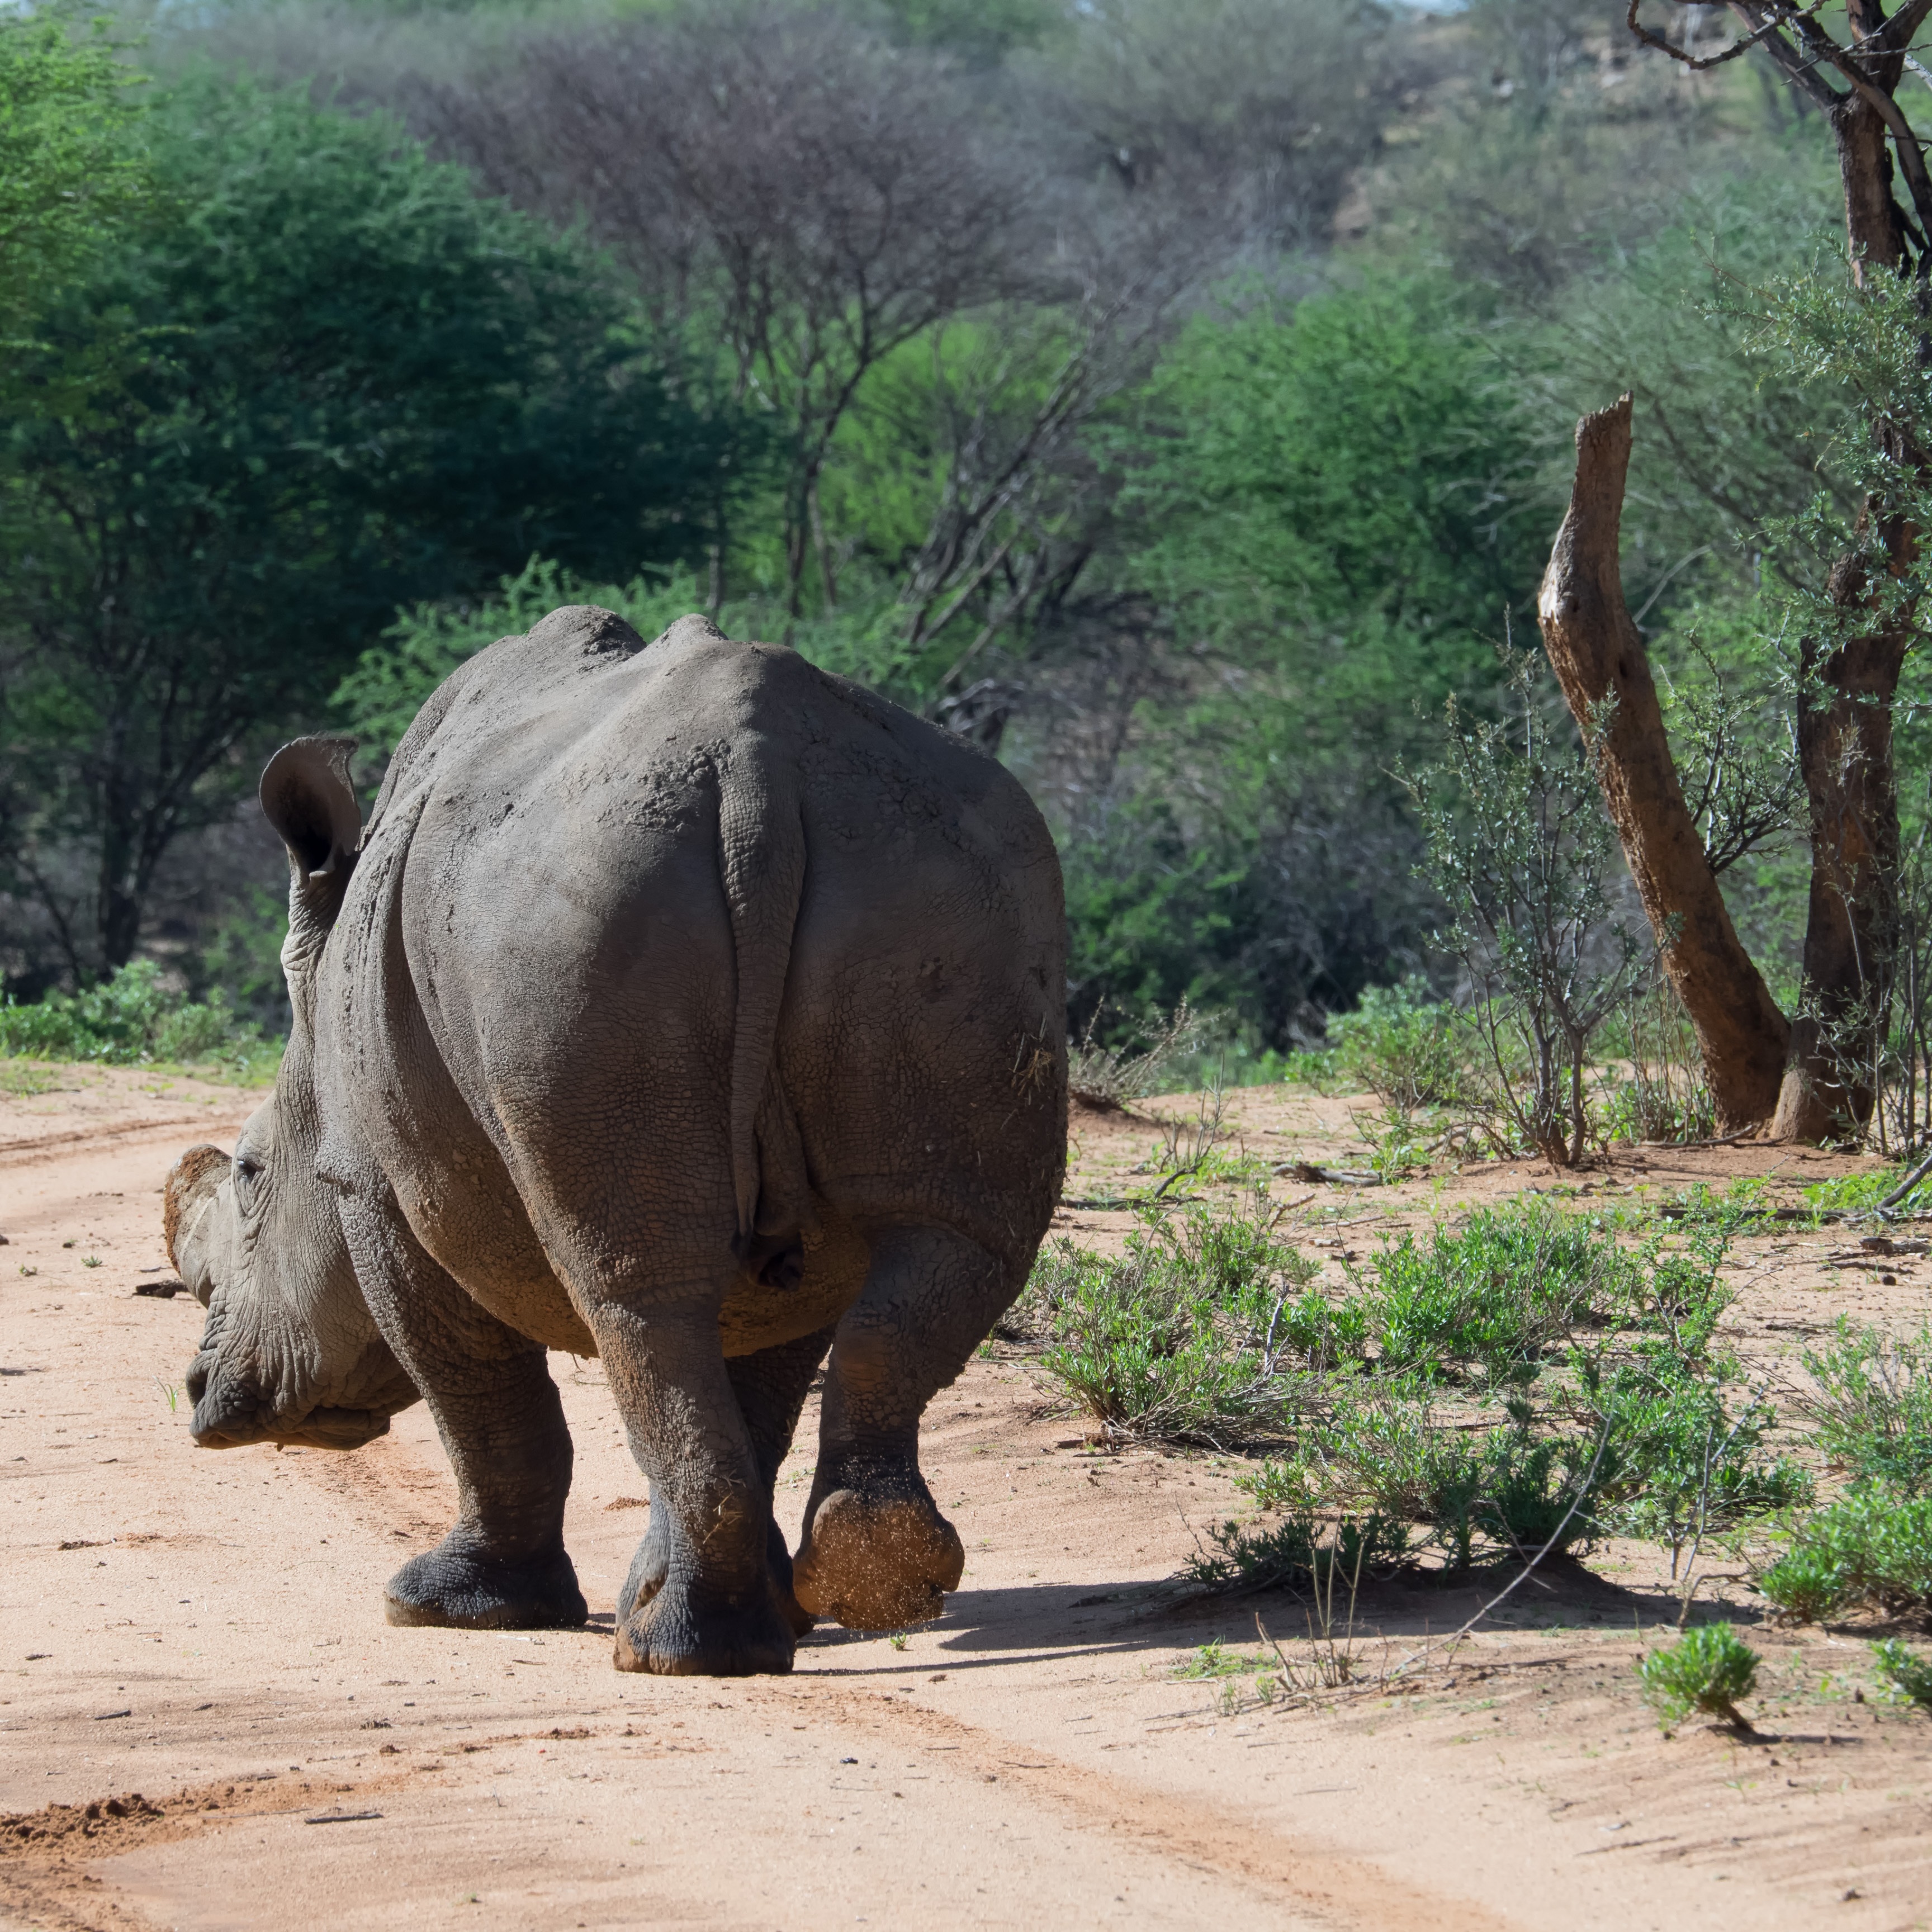
adventure, recreation, wildlife, zoo, jungle, mammal, fauna, savanna, elephant, rhino, rhinoceros, safari, namibia, indian elephant, outdoor recreation, elephants and mammoths